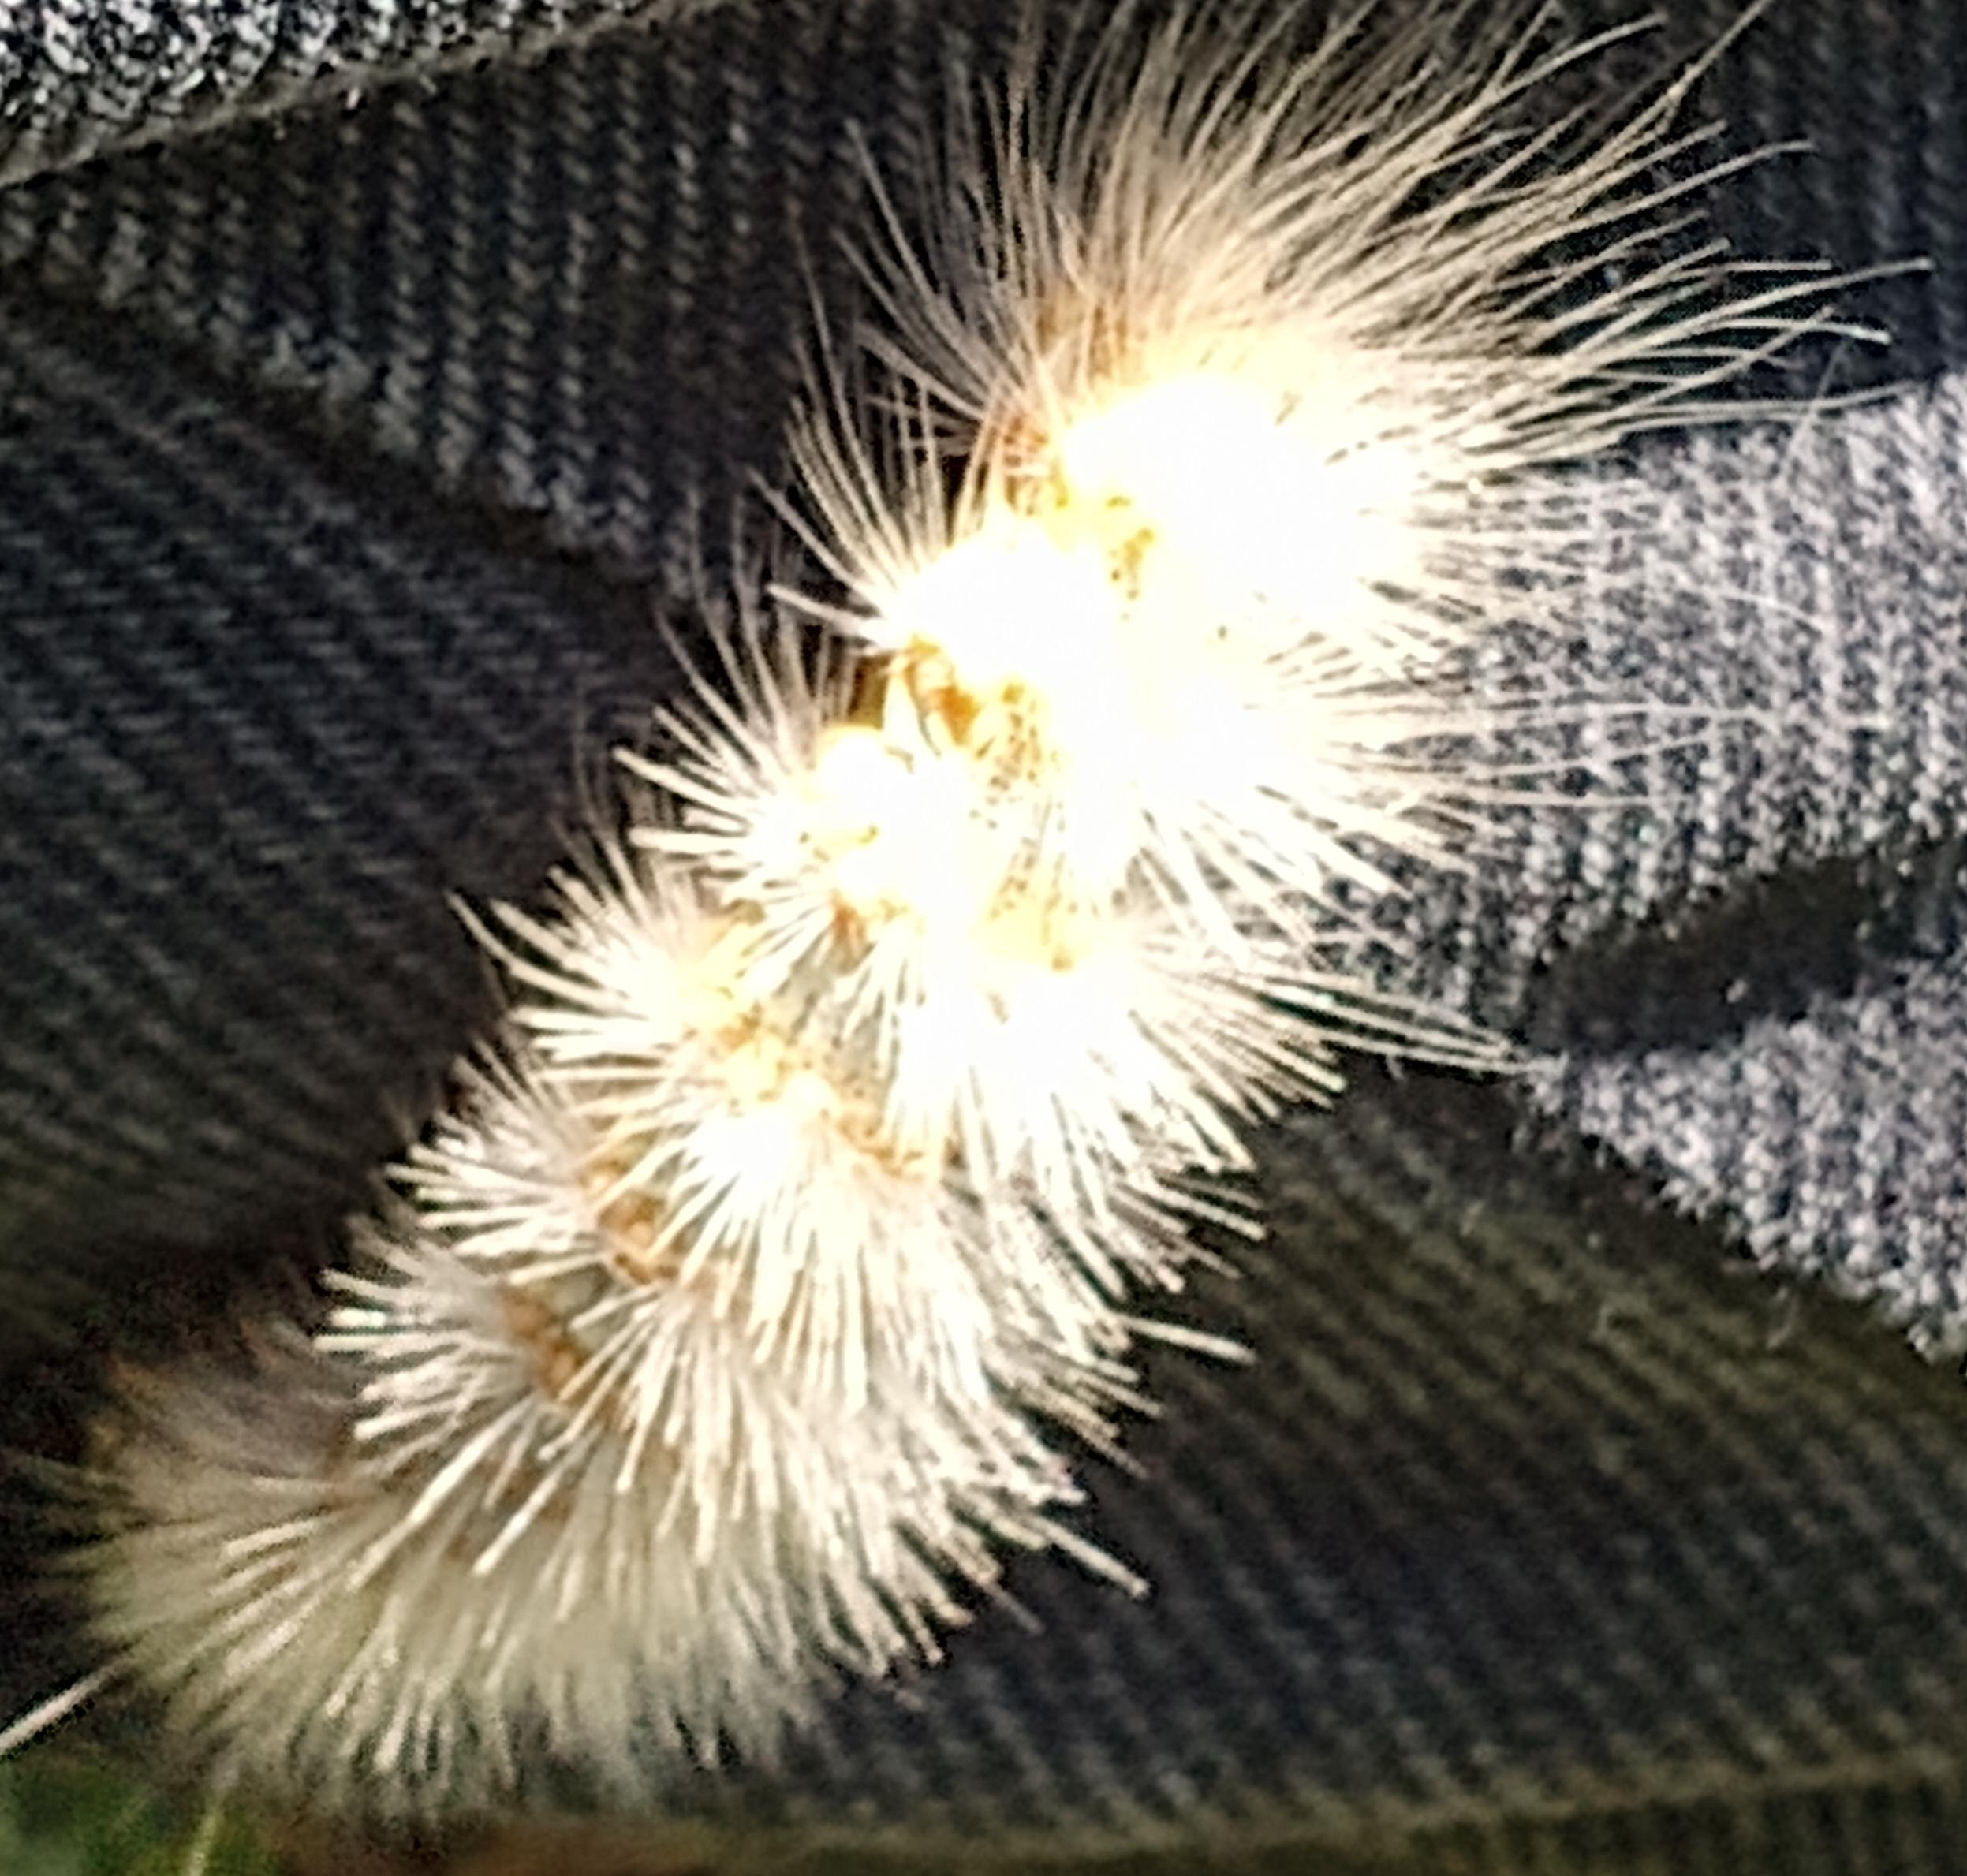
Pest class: occasional_pest